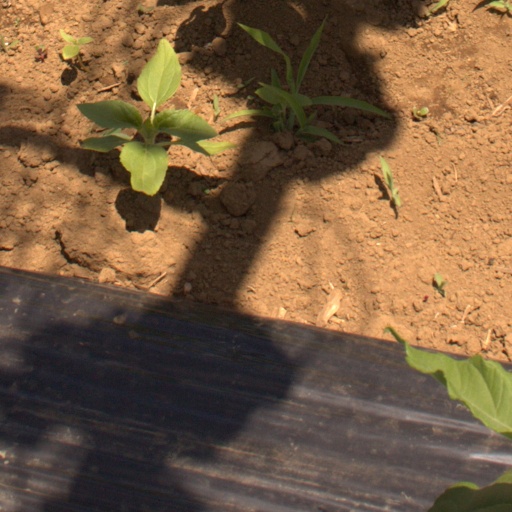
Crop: Jerusalem artichoke